List of Indiana University of Pennsylvania buildings

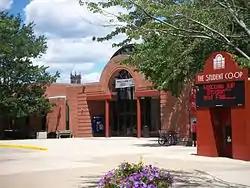
Hadley Union Building (HUB)

In the 1950s students indicated a desire for a student union building to serve as a center for student organizations and activities. Before this time, the university had two student activity groups: the Student Cooperative Association, which operated the College Store among other services, and the Student Lodge Association, Inc, which operated a nearby recreational park. The state was unwilling to contribute any funding towards any student center, so the College Student Union Association was formed, and the organization was able to borrow all of the funds needed for the construction of a new facility. Additionally, the two activity groups were merged to become the current Student Cooperative Association, Inc.